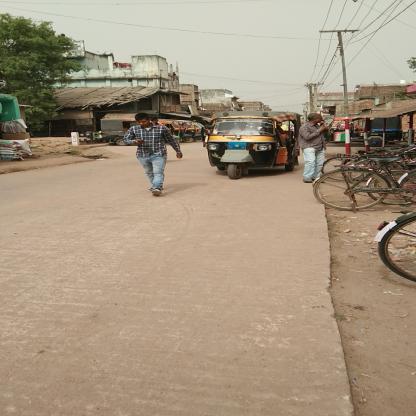
Vehicle type: Auto Rickshaws